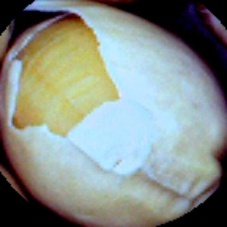
Label: Skin-damaged